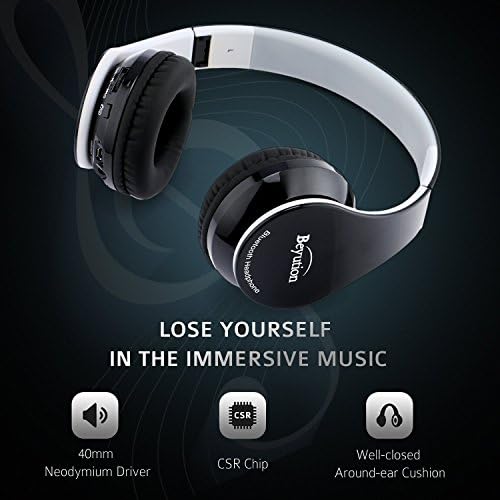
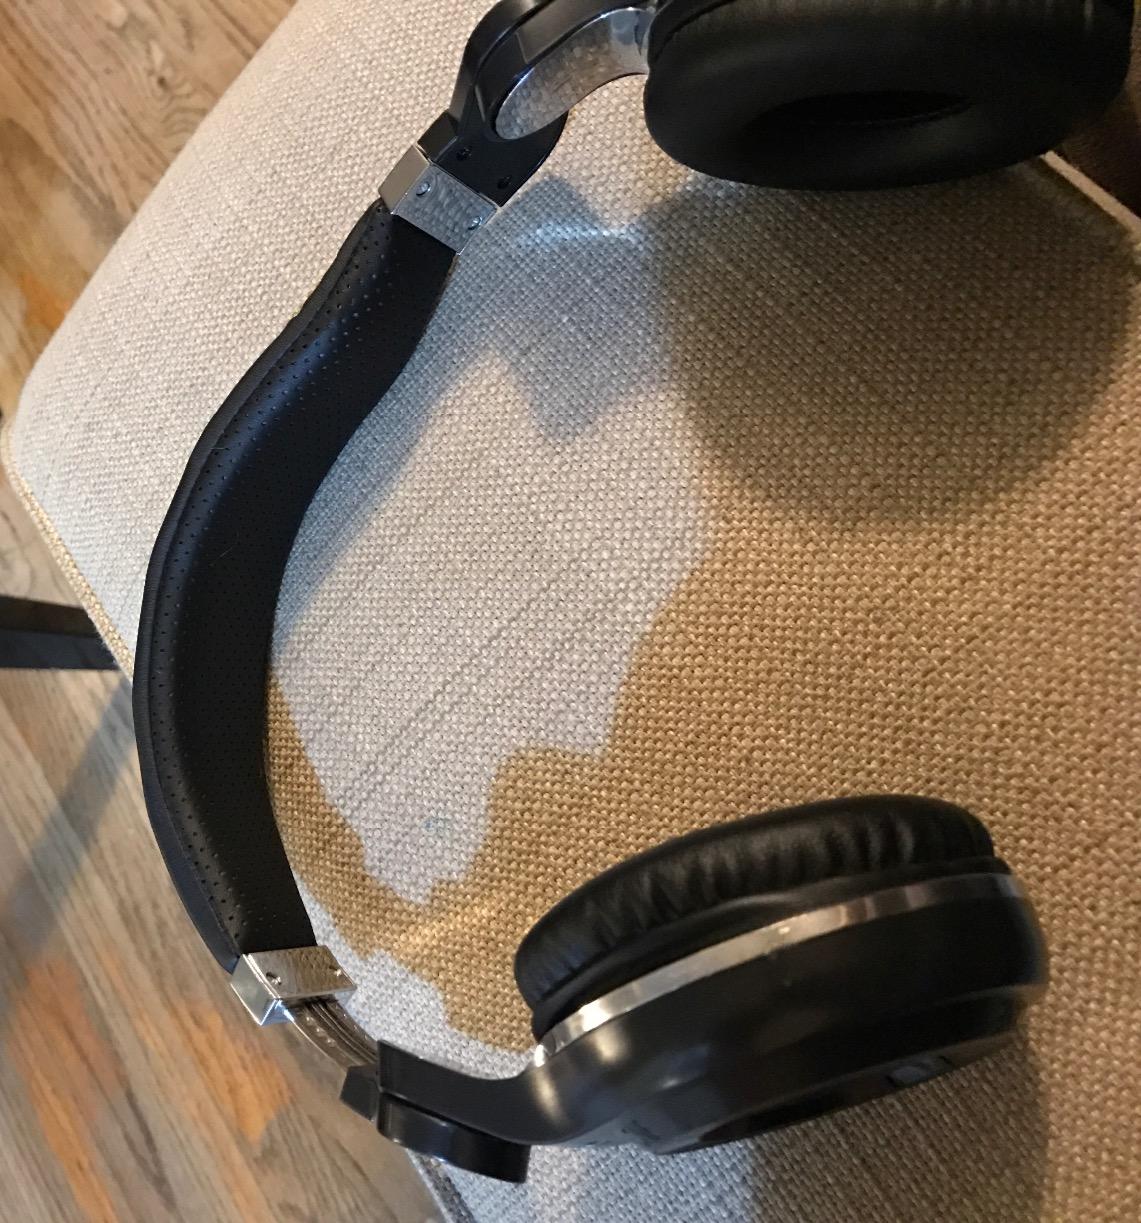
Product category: headphones
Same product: no